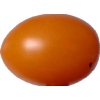
Label: tomato_cherry_orange